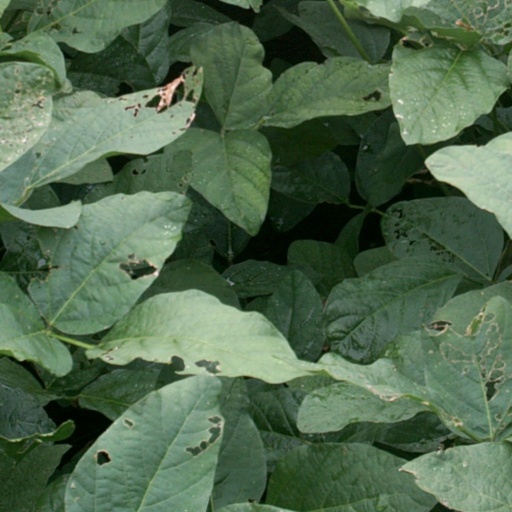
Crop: soybean